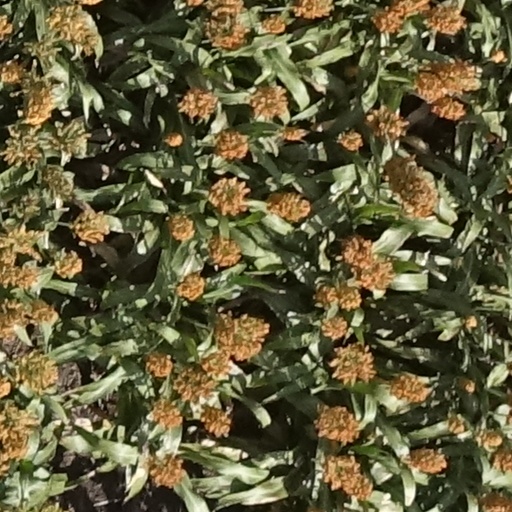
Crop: sorghum